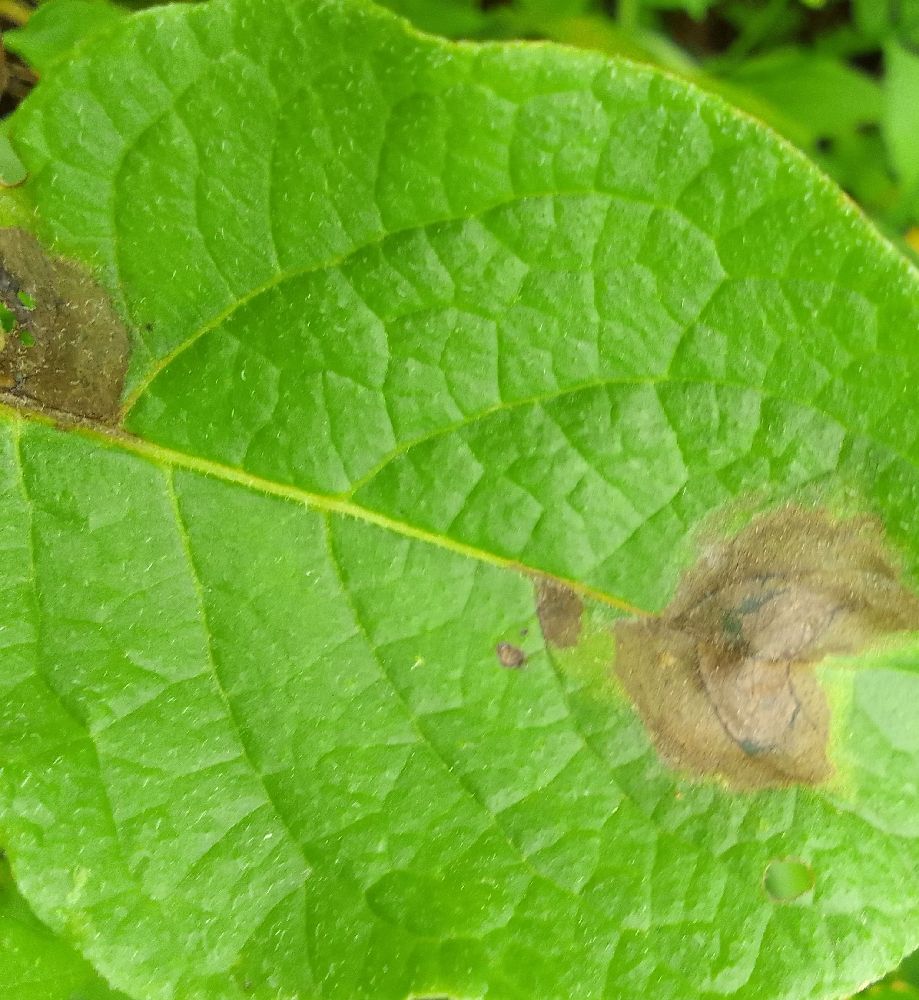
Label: Late blight